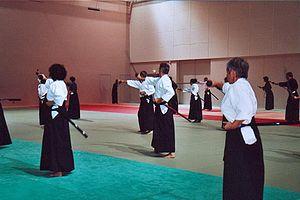
Iaidoka pratiquant lors du Stage international d'aïkido de Lesneven